Butch (slang)

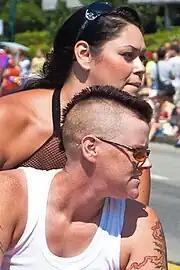
Woman with a butch haircut, 2009 Vancouver pride parade

A butch is a lesbian who exhibits a masculine identity or gender presentation. Although the term originated in the lesbian community, it is also used by persons who identify as queer in the larger LGBTQIA+ community today.